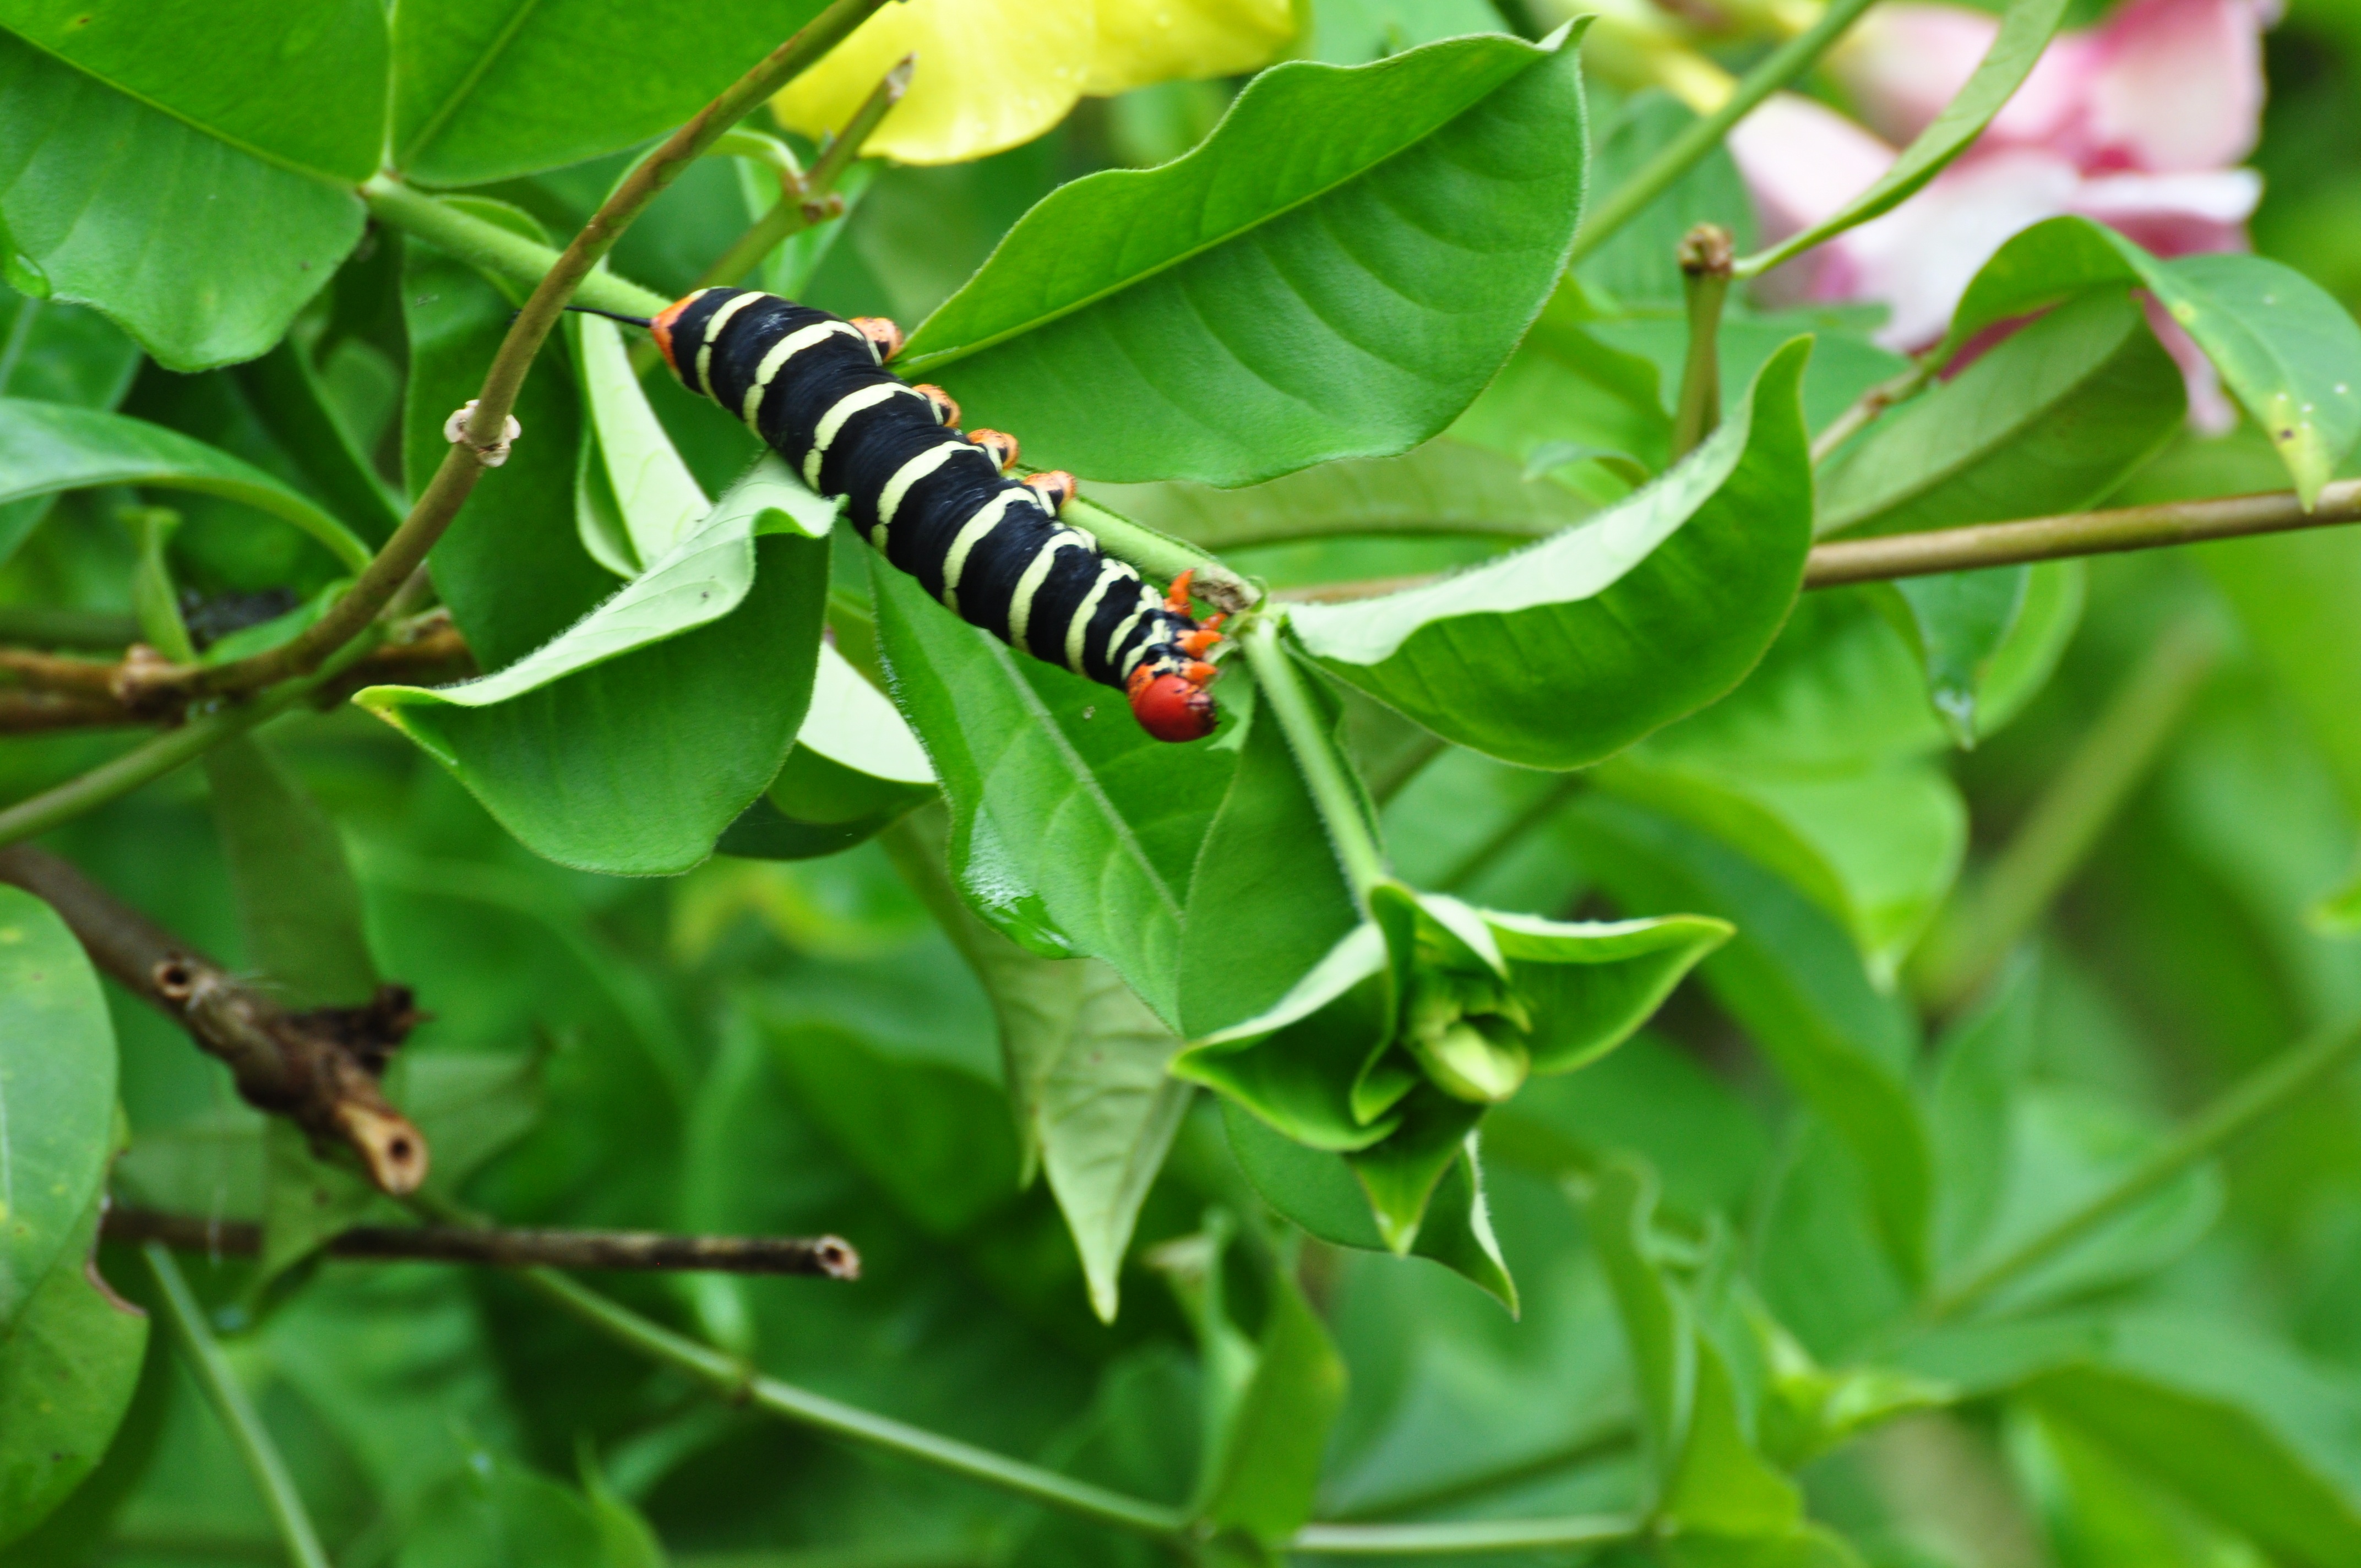
nature, branch, leaf, flower, green, jungle, insect, botany, fauna, invertebrate, caterpillar, shrub, exotic, macro photography, arthropod, guadeloupe, membrane winged insect, moths and butterflies